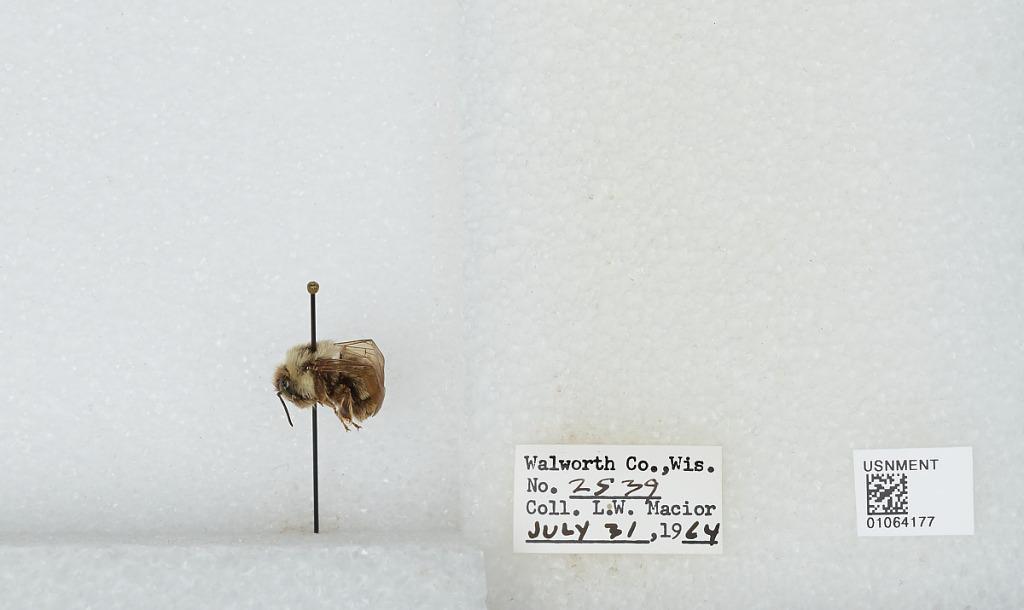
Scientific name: Bombus (Bombus) affinis Cresson
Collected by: L. Macior
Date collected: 1964-7-31
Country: United States
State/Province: Wisconsin
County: Walworth
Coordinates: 42.67, -88.54